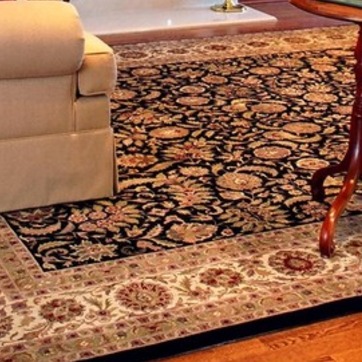
Material: carpet